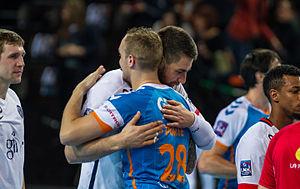
Demi-finale de la coupe de la Ligue entre le Fenix et le PSG
Une bromance est une amitié forte entre deux ou plusieurs hommes, avec un niveau émotionnel élevé et des démonstrations d'intimité fortes, sans composante sexuelle.